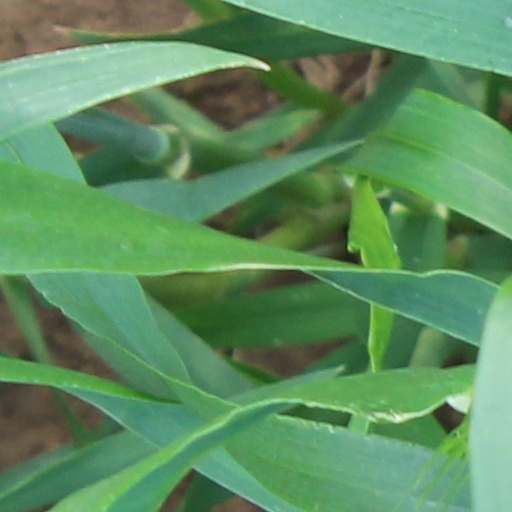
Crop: wheat